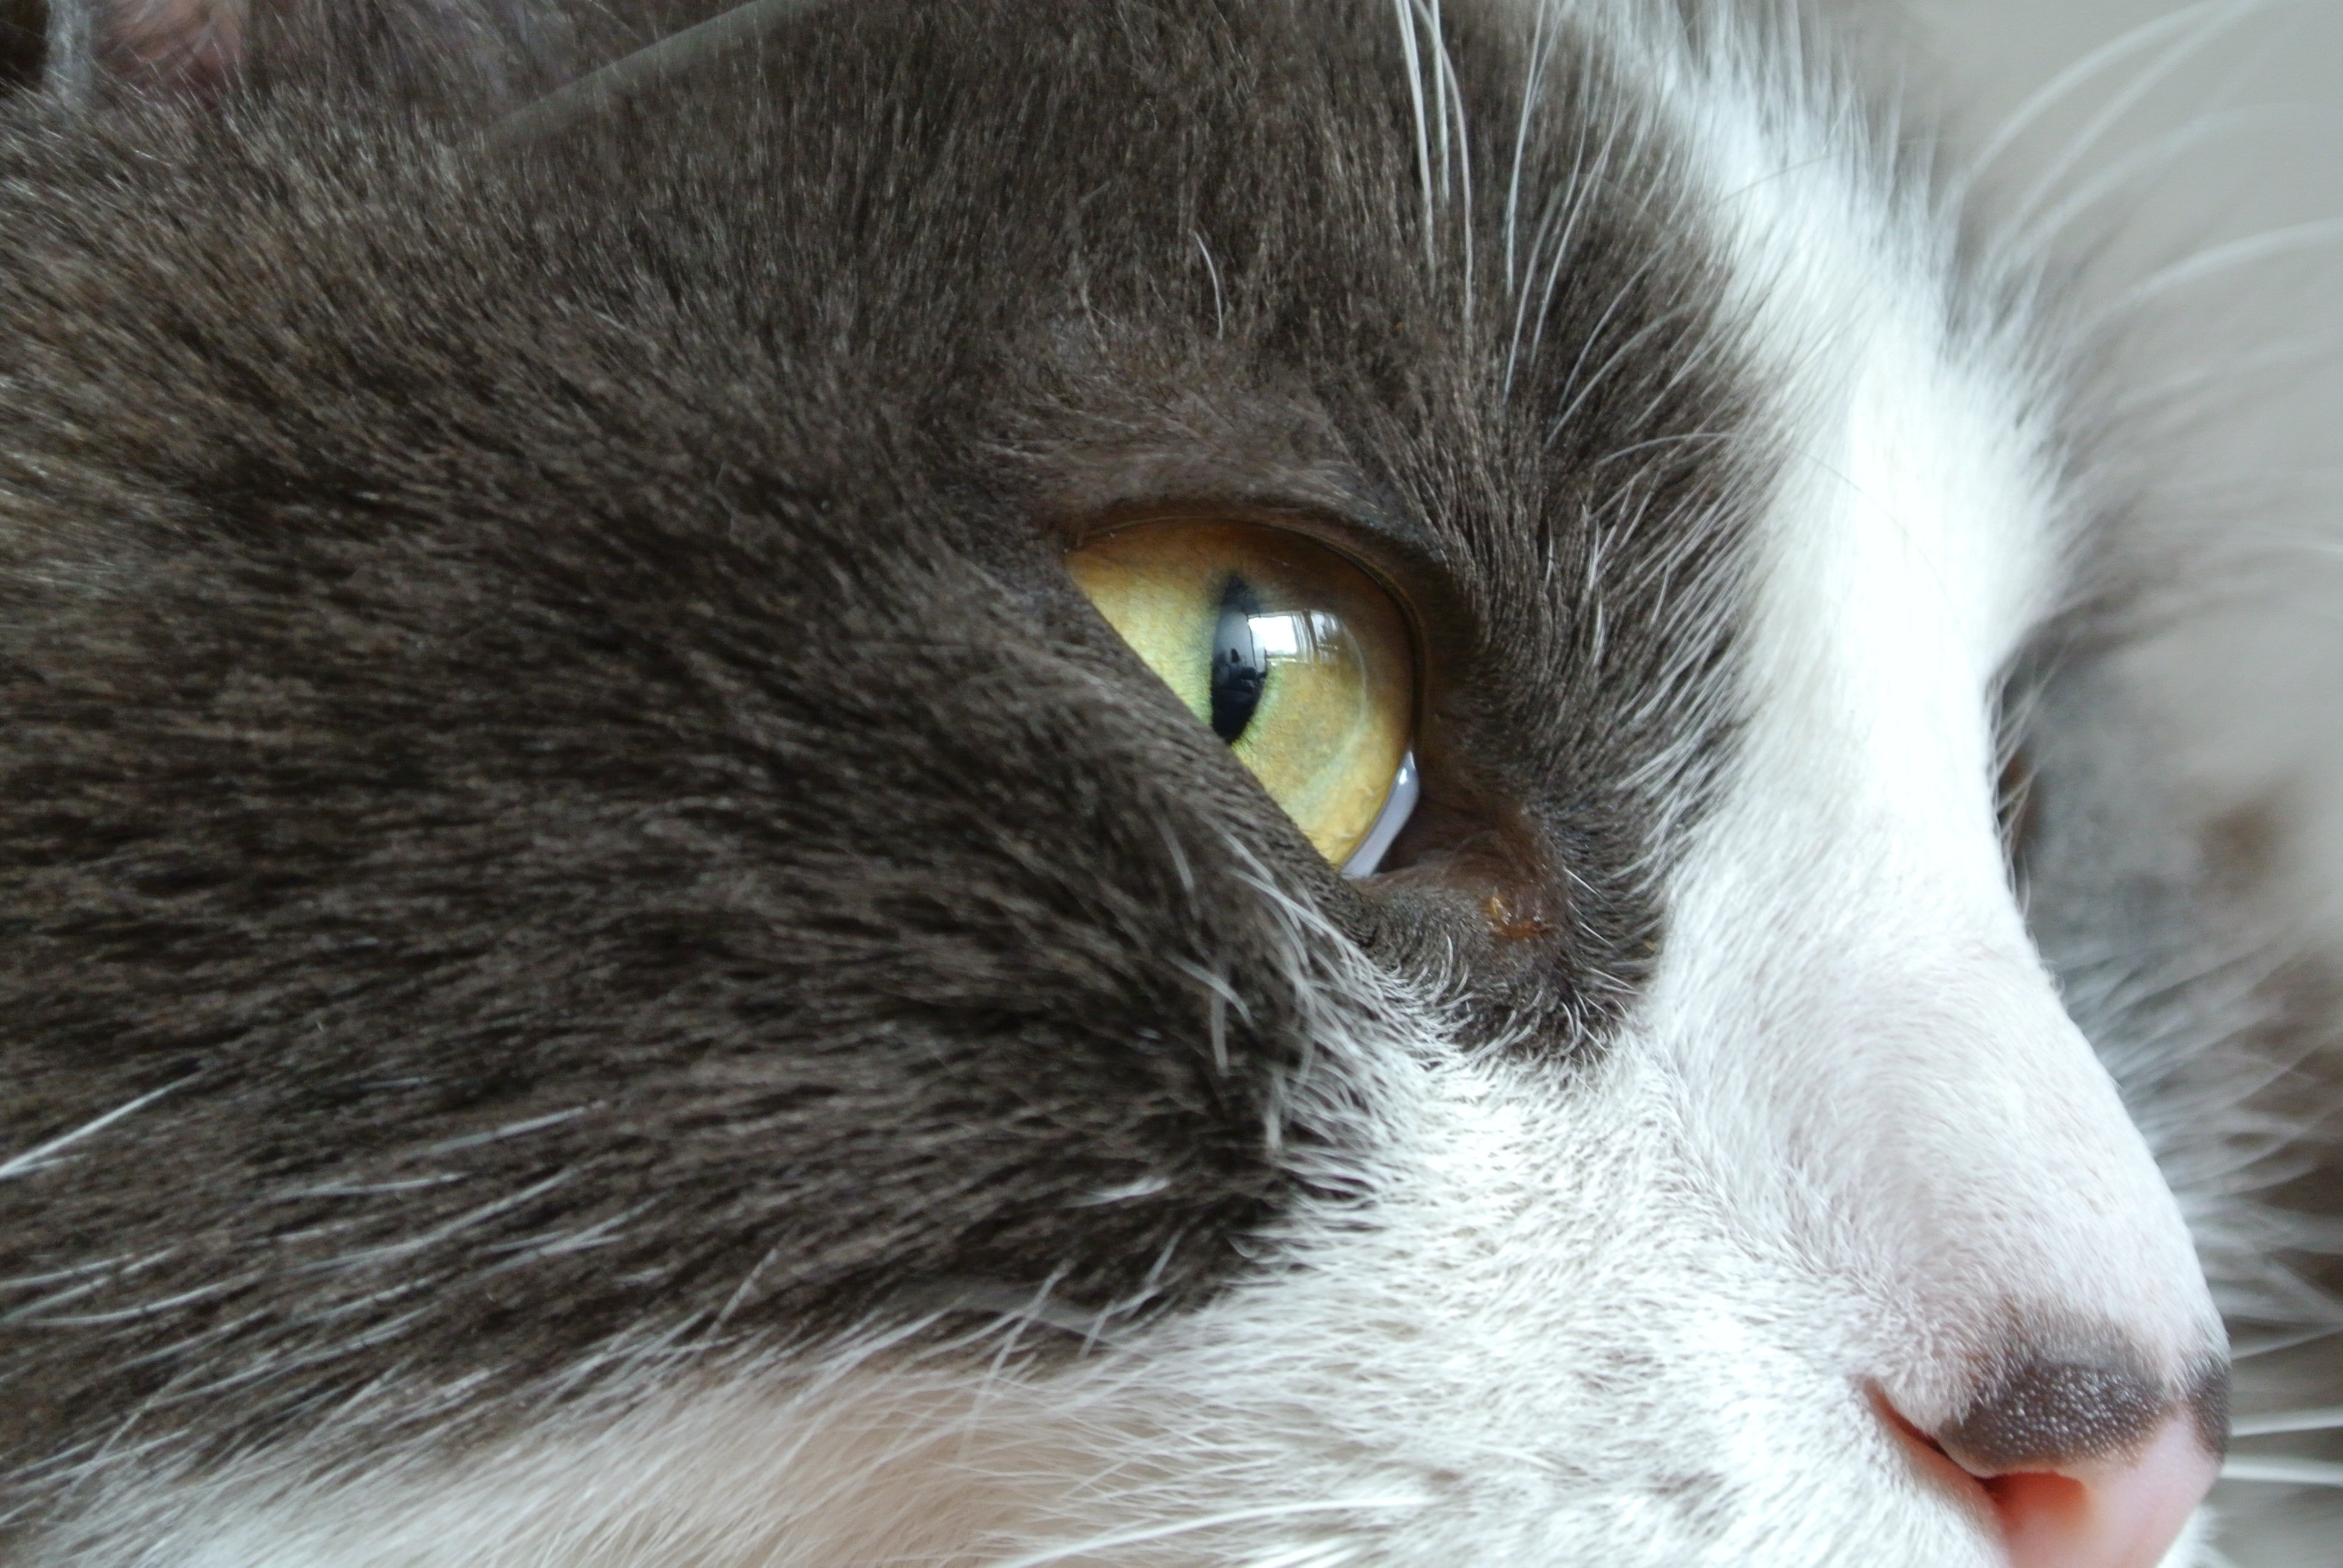
kitten, cat, feline, mammal, close up, nose, whiskers, snout, eye, animals, vertebrate, organ, green eyes, european shorthair, small to medium sized cats, cat like mammal, domestic short haired cat